Acamptonectes

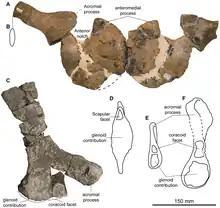
Bones of the scapular girdles of SNHM1284-R and the holotype

As was typical for ichthyosaurs, the vertebral centra of "Acamptonectes" were disc-shaped and deeply concave on both ends. The processes (bony projections that serve as muscle and rib attachments) projecting from the centra were greatly reduced as an adaptation for its fully aquatic lifestyle. In "Acamptonectes", the front-most cervical (neck) centra were high and short, and the following cervical and dorsal (trunk) centra become progressively longer. In the rear dorsal vertebral column, the centra became shorter and higher; this trend peaked at the first caudal (tail) vertebra, which was 3.12 times as high as it was long. The remaining caudals became longer and lower again; the caudals, which comprised the fin, were as long as they were high, a feature that was previously identified only in "P. platydactylus". The first two cervicals—the atlas and axis—were fused into a single complex that was wide when viewed from the rear. The front dorsal vertebrae have diapophyses (sideways-protruding processes to which ribs attach) fused to the centra; this feature was shared with several other ophthalmosaurids. The centra of the dorsal vertebrae were autapomorphic, being tightly interlocking and having extensive posterolateral lamellae (ridges lining the rear surfaces of the centra). This interlocking stiffened the front section of the vertebral column in conjunction with the strong occiput of the skull. Such stiffening can be observed in other ichthyosaurs belonging to the wider group Thunnosauria, though not to the degree as seen in "Acamptonectes".